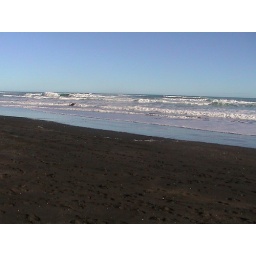
this is another picture taken in the black sand beach